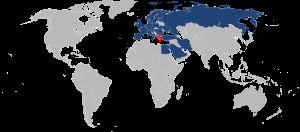
Aegean Airlines est la principale compagnie aérienne grecque. Elle assure des vols vers plus de 150 destinations en Europe, Asie et Afrique, elle est membre de Star Alliance depuis 2010.